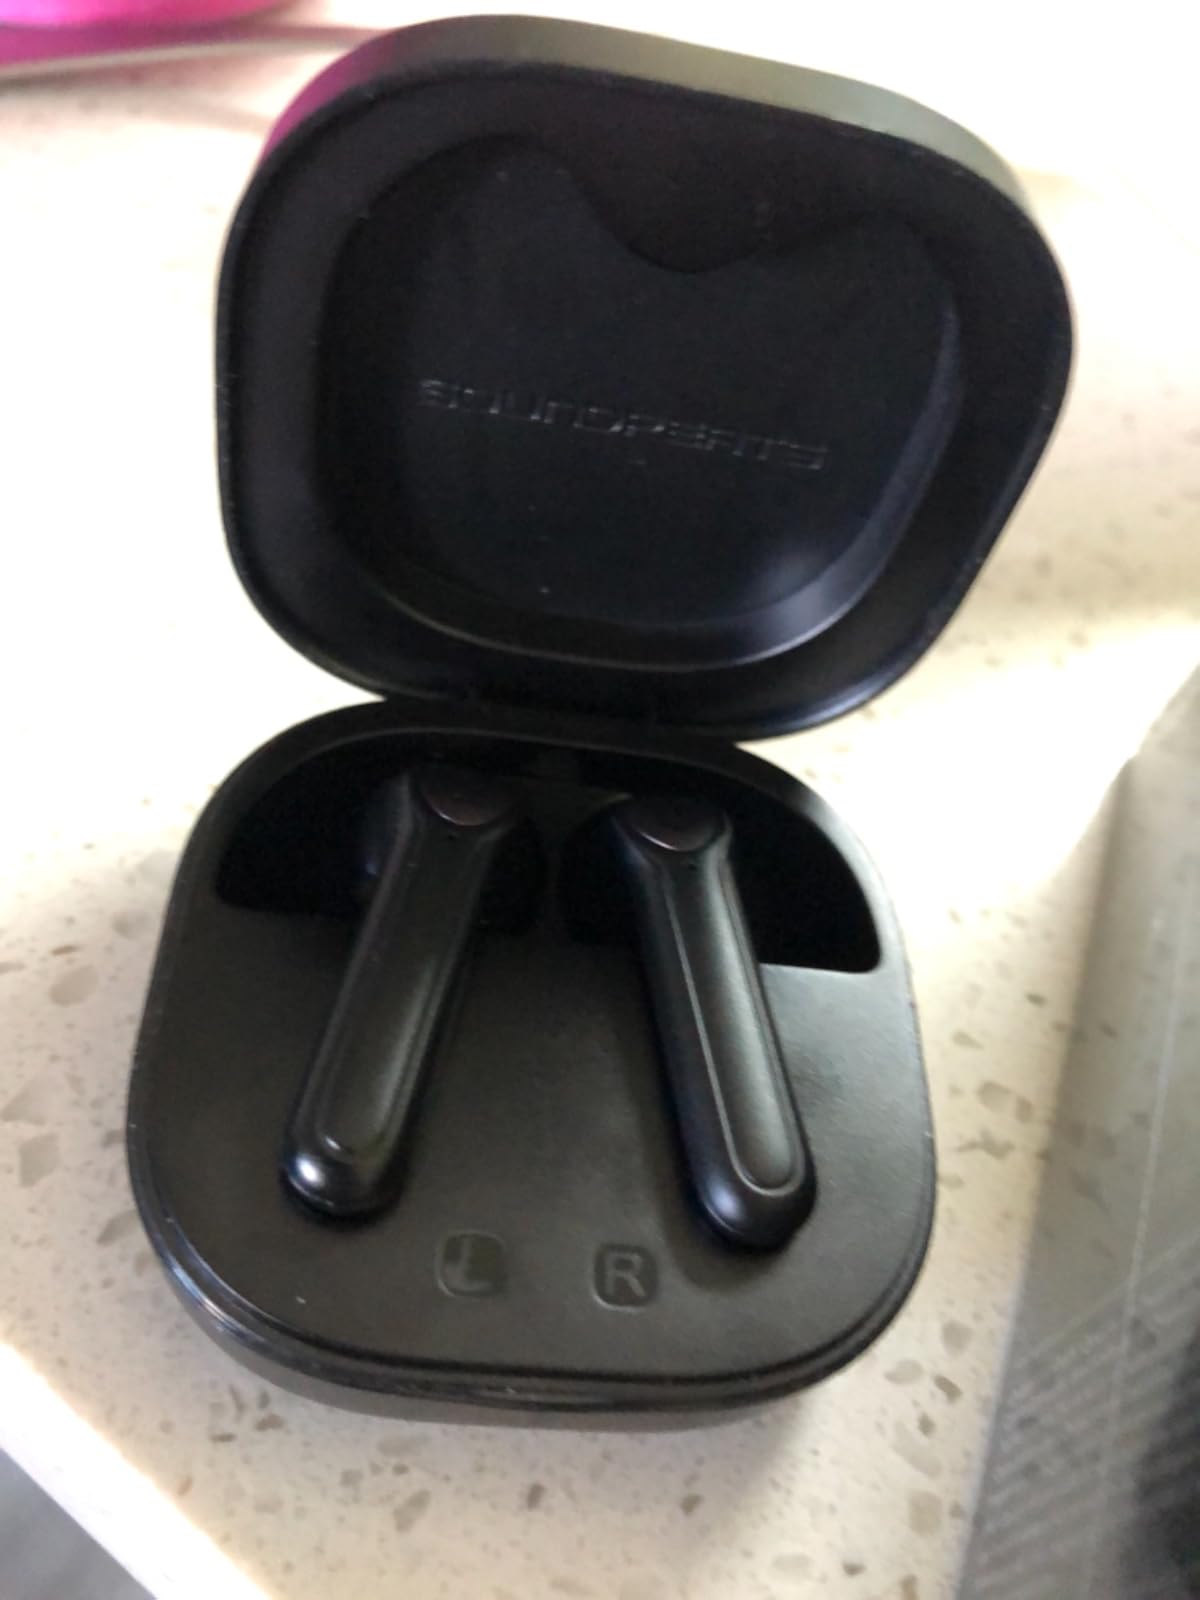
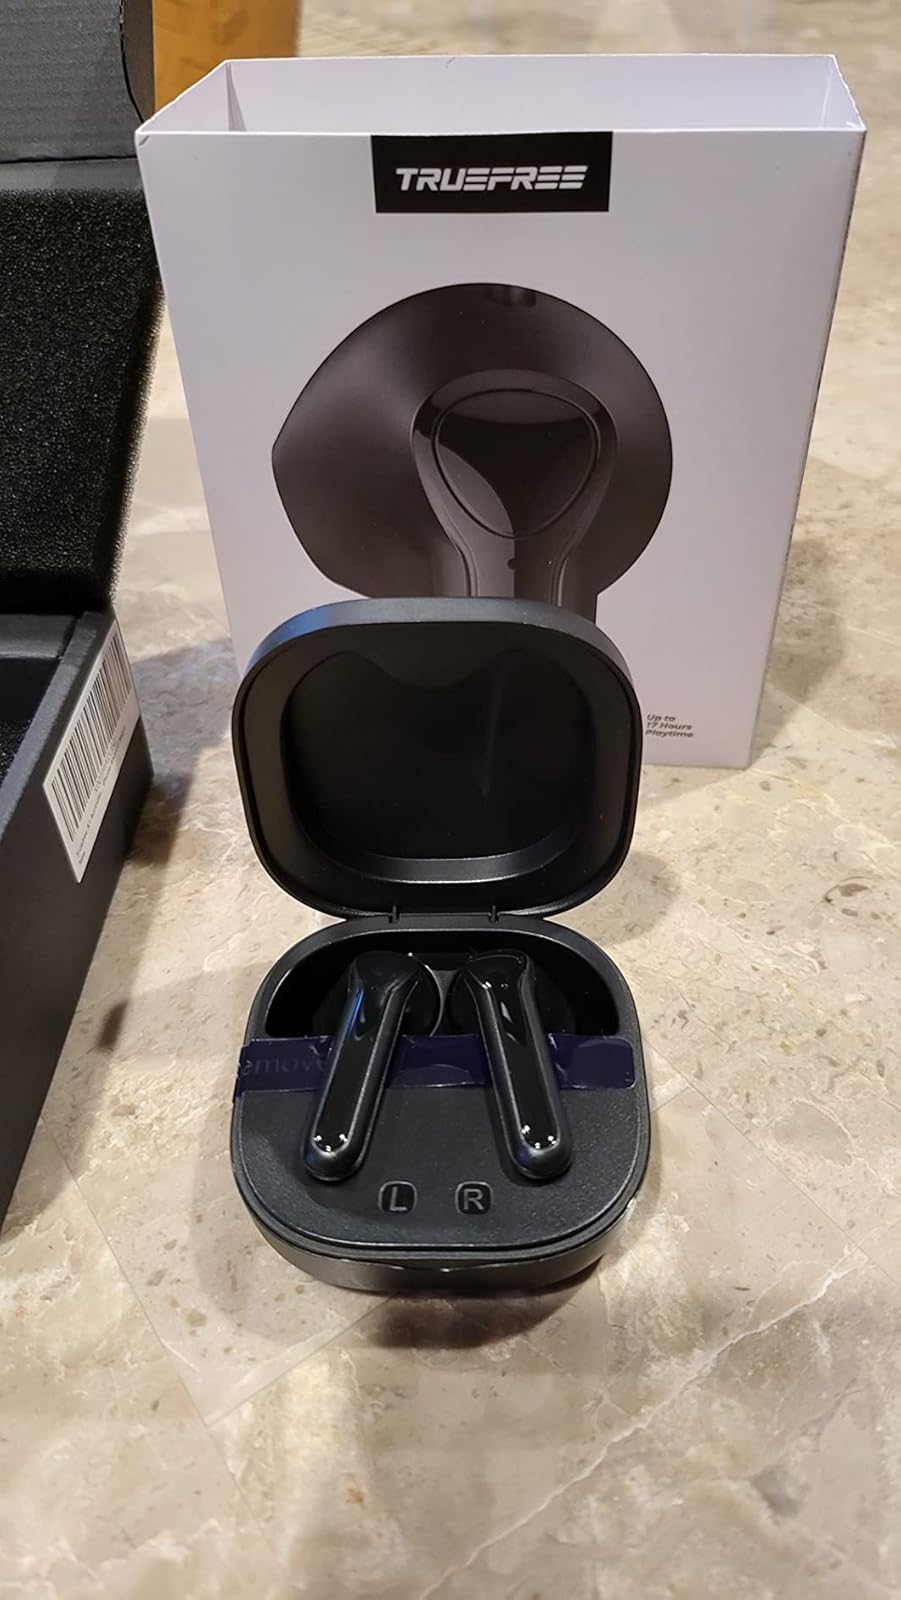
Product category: earbuds
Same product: no